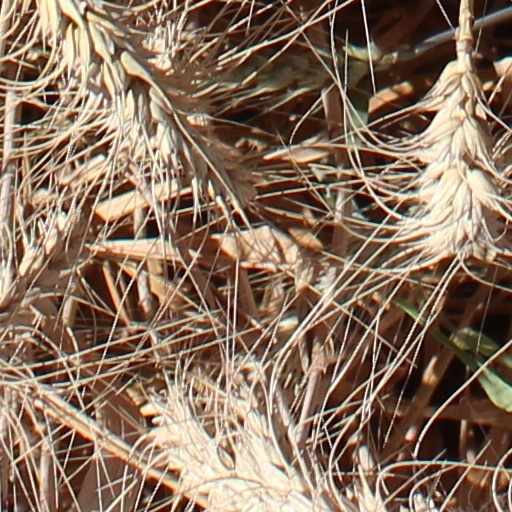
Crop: wheat